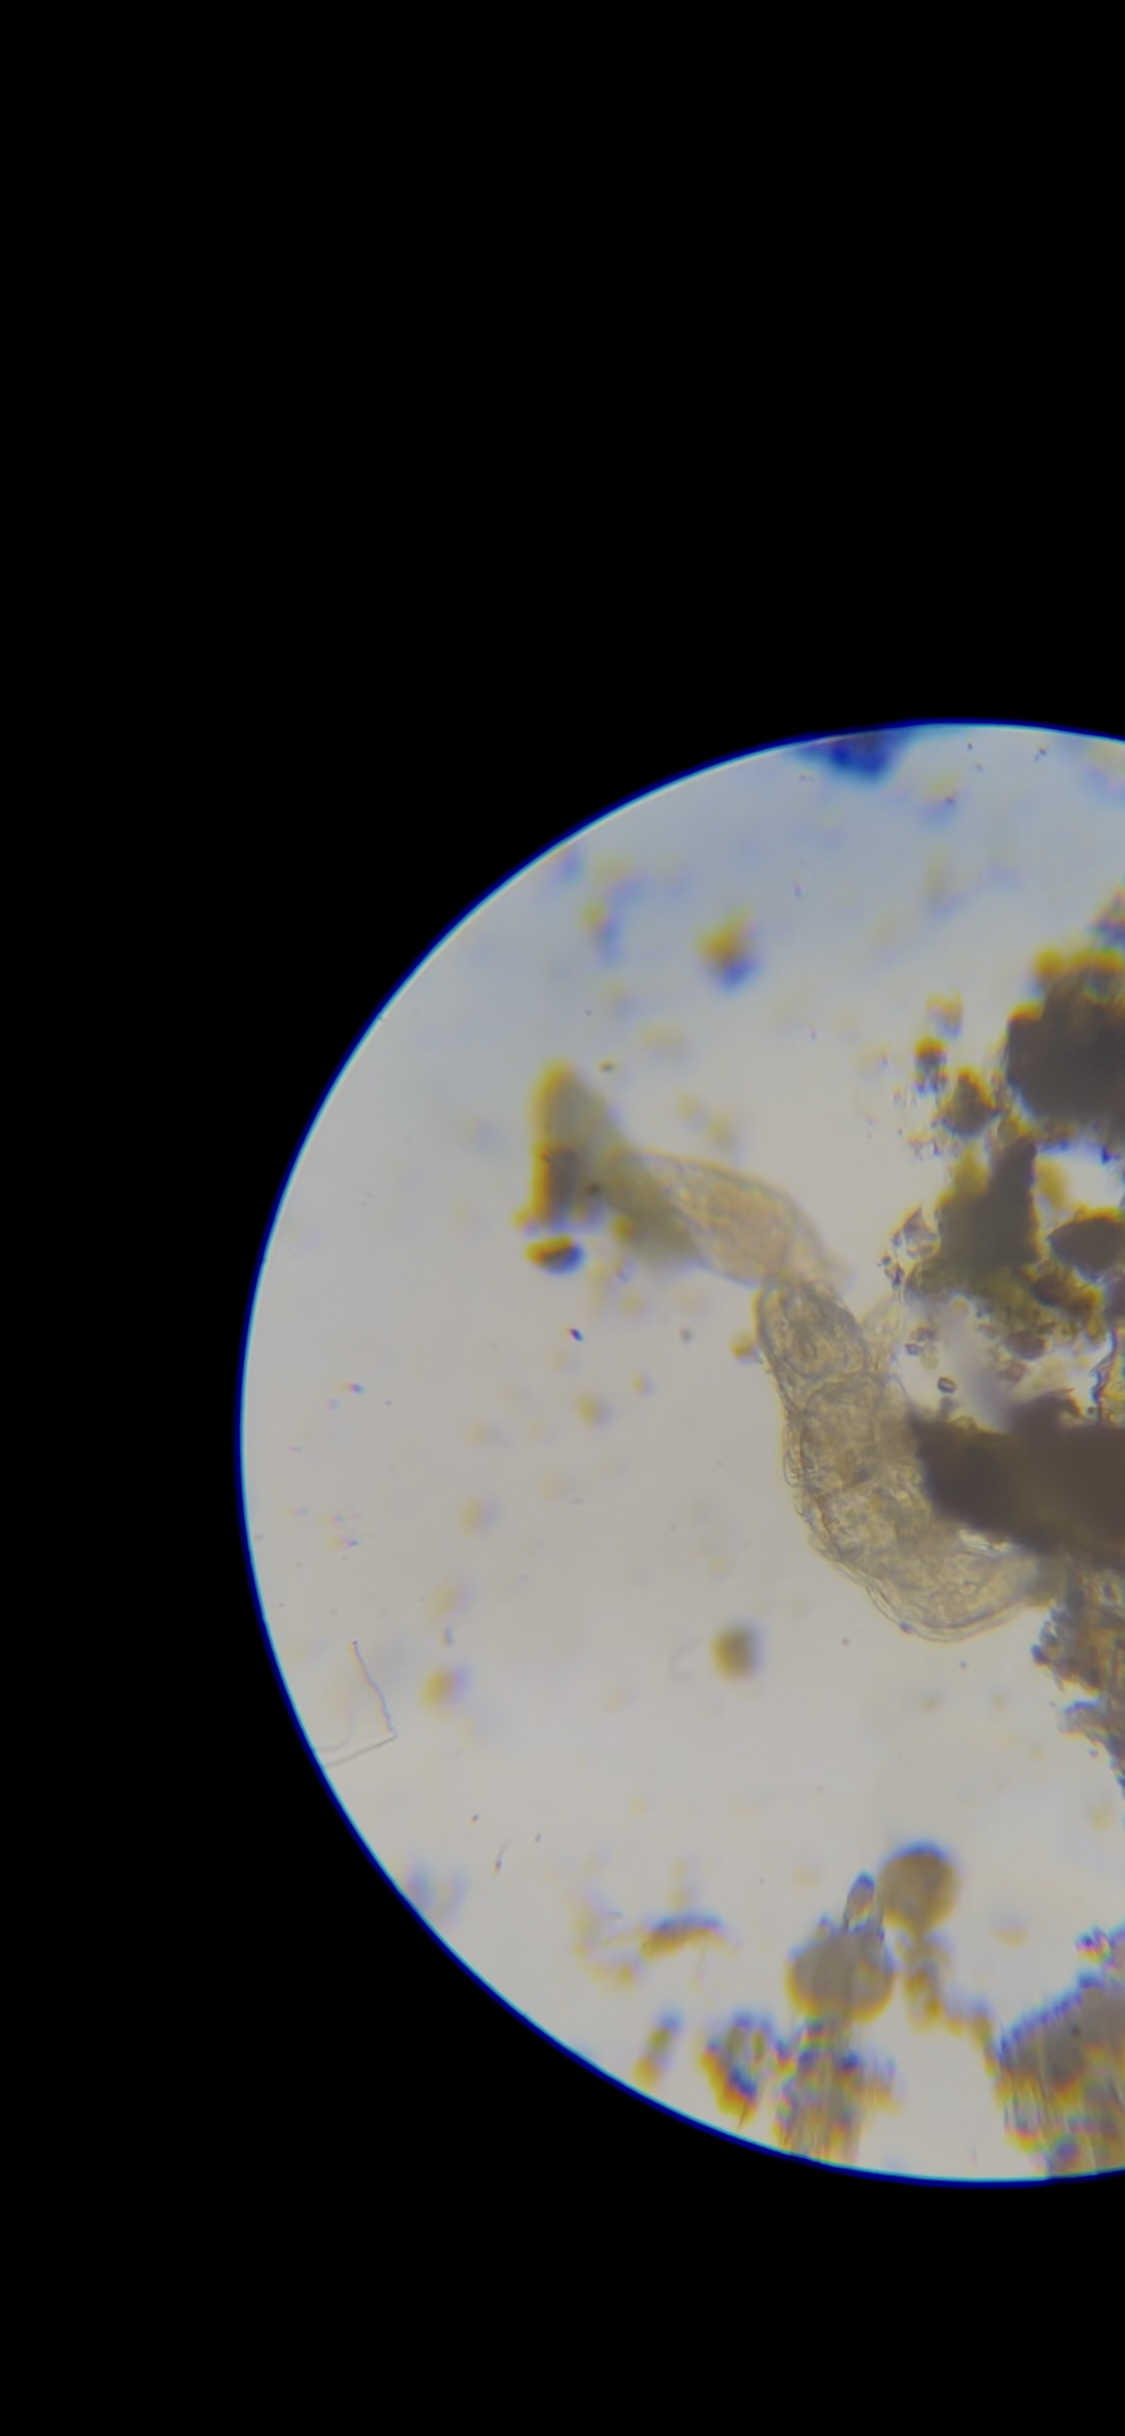
Tardigrade (water bear) eating a dead, unidentified microorganism. They live in a type of moss called Andreaeopsida, which has a lot of living species in it.
Specialty: microbiology
Image credit: Ruby1846